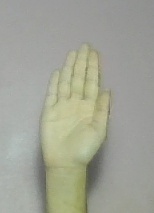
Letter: seen